Néstor Kirchner

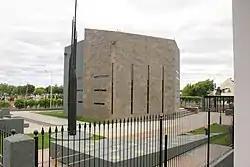
The Mausoleum of Néstor Kirchner in Río Gallegos, Santa Cruz, was built by Lázaro Báez.

Kirchner died on 27 October 2010, at the age of 60. The day was a national holiday for the INDEC to run a national census, so he was at home in El Calafate. Kirchner was rushed to a local hospital and was pronounced dead at 9:15 a.m. from cardiac arrest. He had undergone two medical procedures that year: surgery on his right carotid artery in February and an angioplasty in September. His death was a surprise for the Argentine population, to whom he had always represented his heart problems as not very serious.